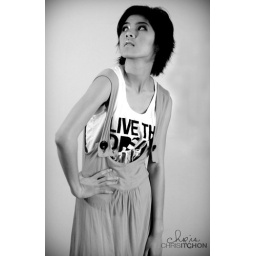
First serious black and white attempt. (Mercy!) Improvised light setup, shot against a blank (almost) white wall in school.